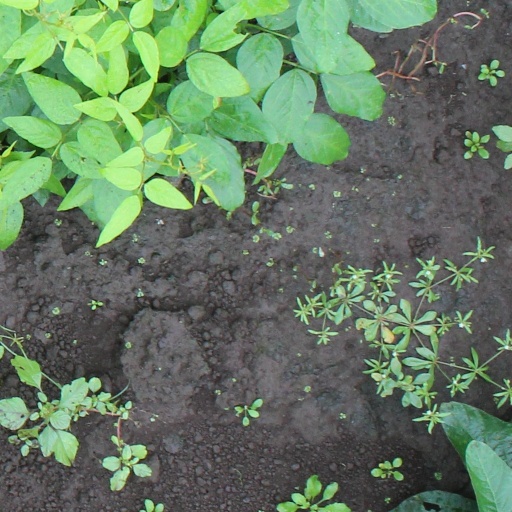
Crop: soybean